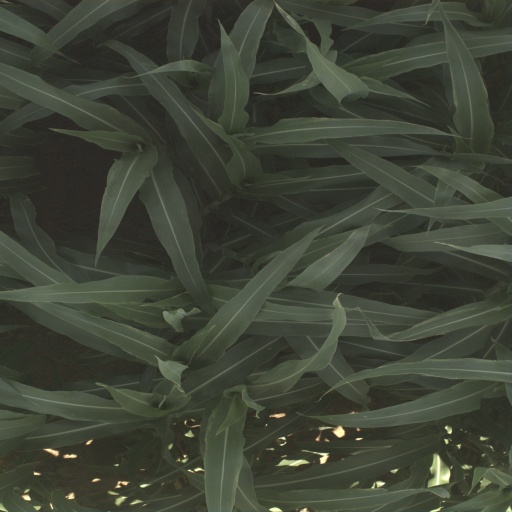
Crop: sorghum